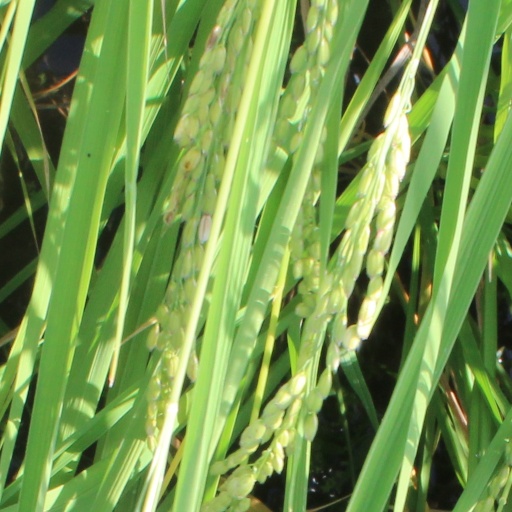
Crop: rice